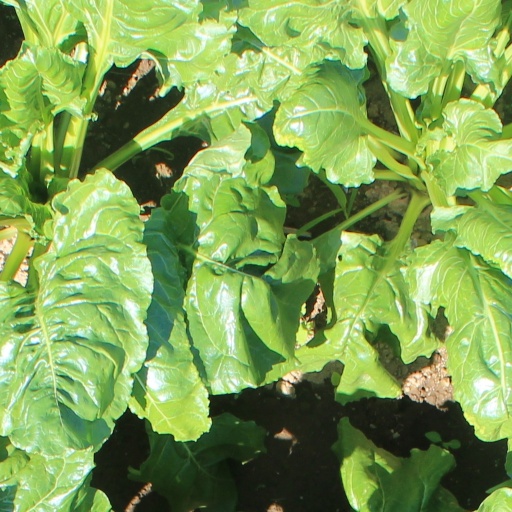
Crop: sugar beet